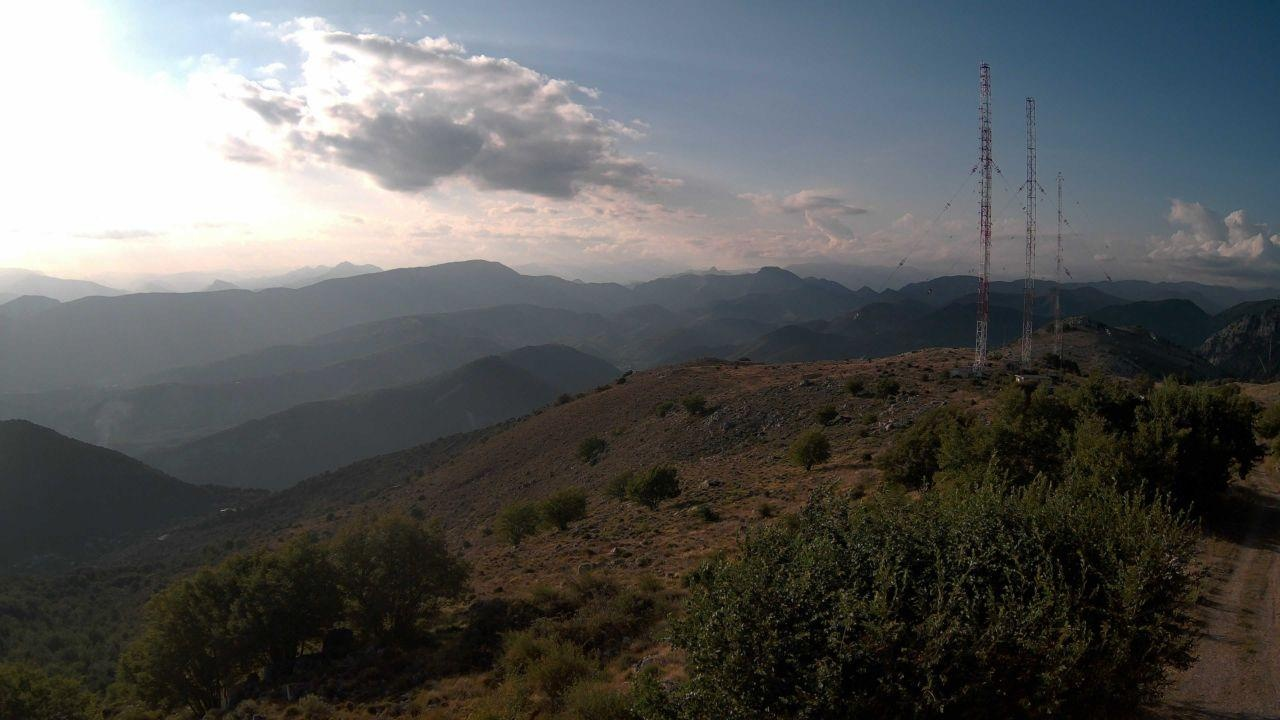
Fire: no
Smoke: yes